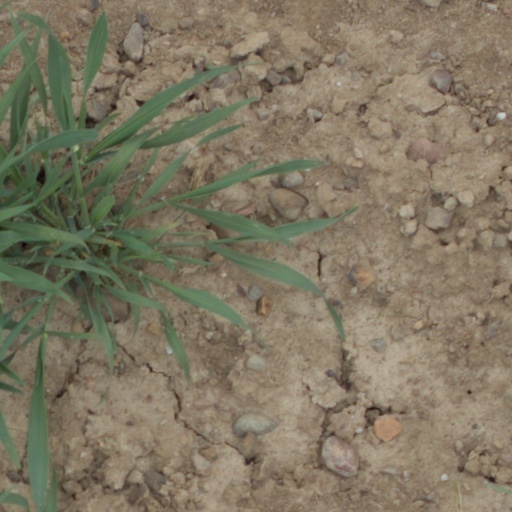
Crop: wheat